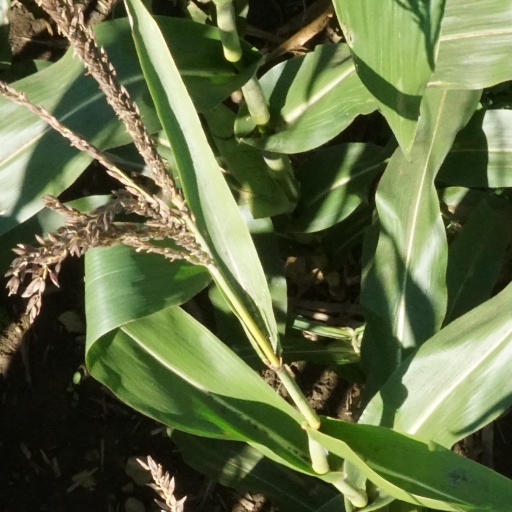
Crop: maize; corn